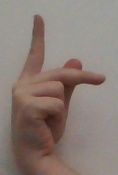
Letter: dha